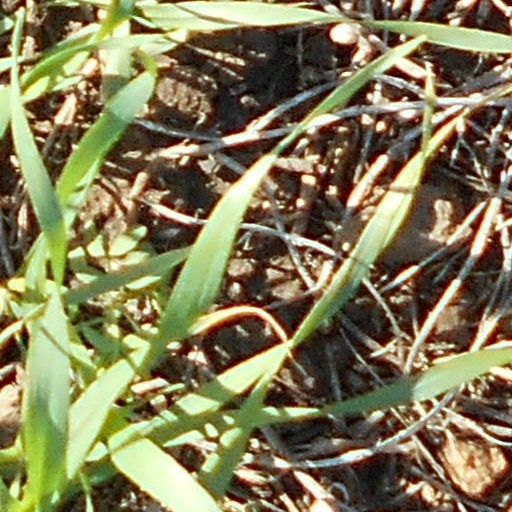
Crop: wheat